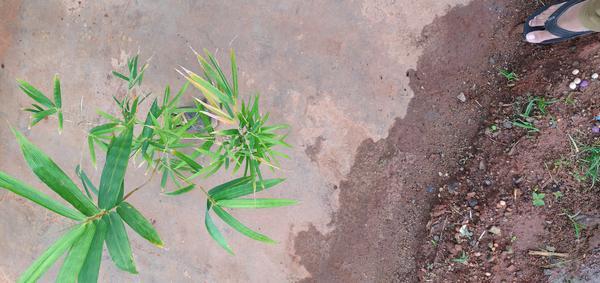
Plant: Bamboo